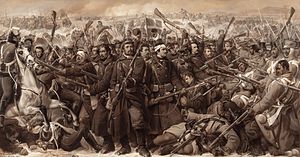
Slaget ved Sankelmark
Niels Simonsen, Episoden af Træfning ved Sankelmark, 1864-1865, privat eje
Episode træfningen ved Sankelmark 6. februar 1864 - Slaget ved Sankelmark og Oversø
Slaget ved Sankelmark mellem landsbyerne Sankelmark og Oversø var et mindre slag på vejen mellem Slesvig by og Flensborg under det danske tilbagetog fra Dannevirkestillingen 5. februar 1864.